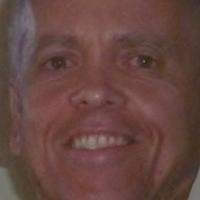
Age group: age 56-65